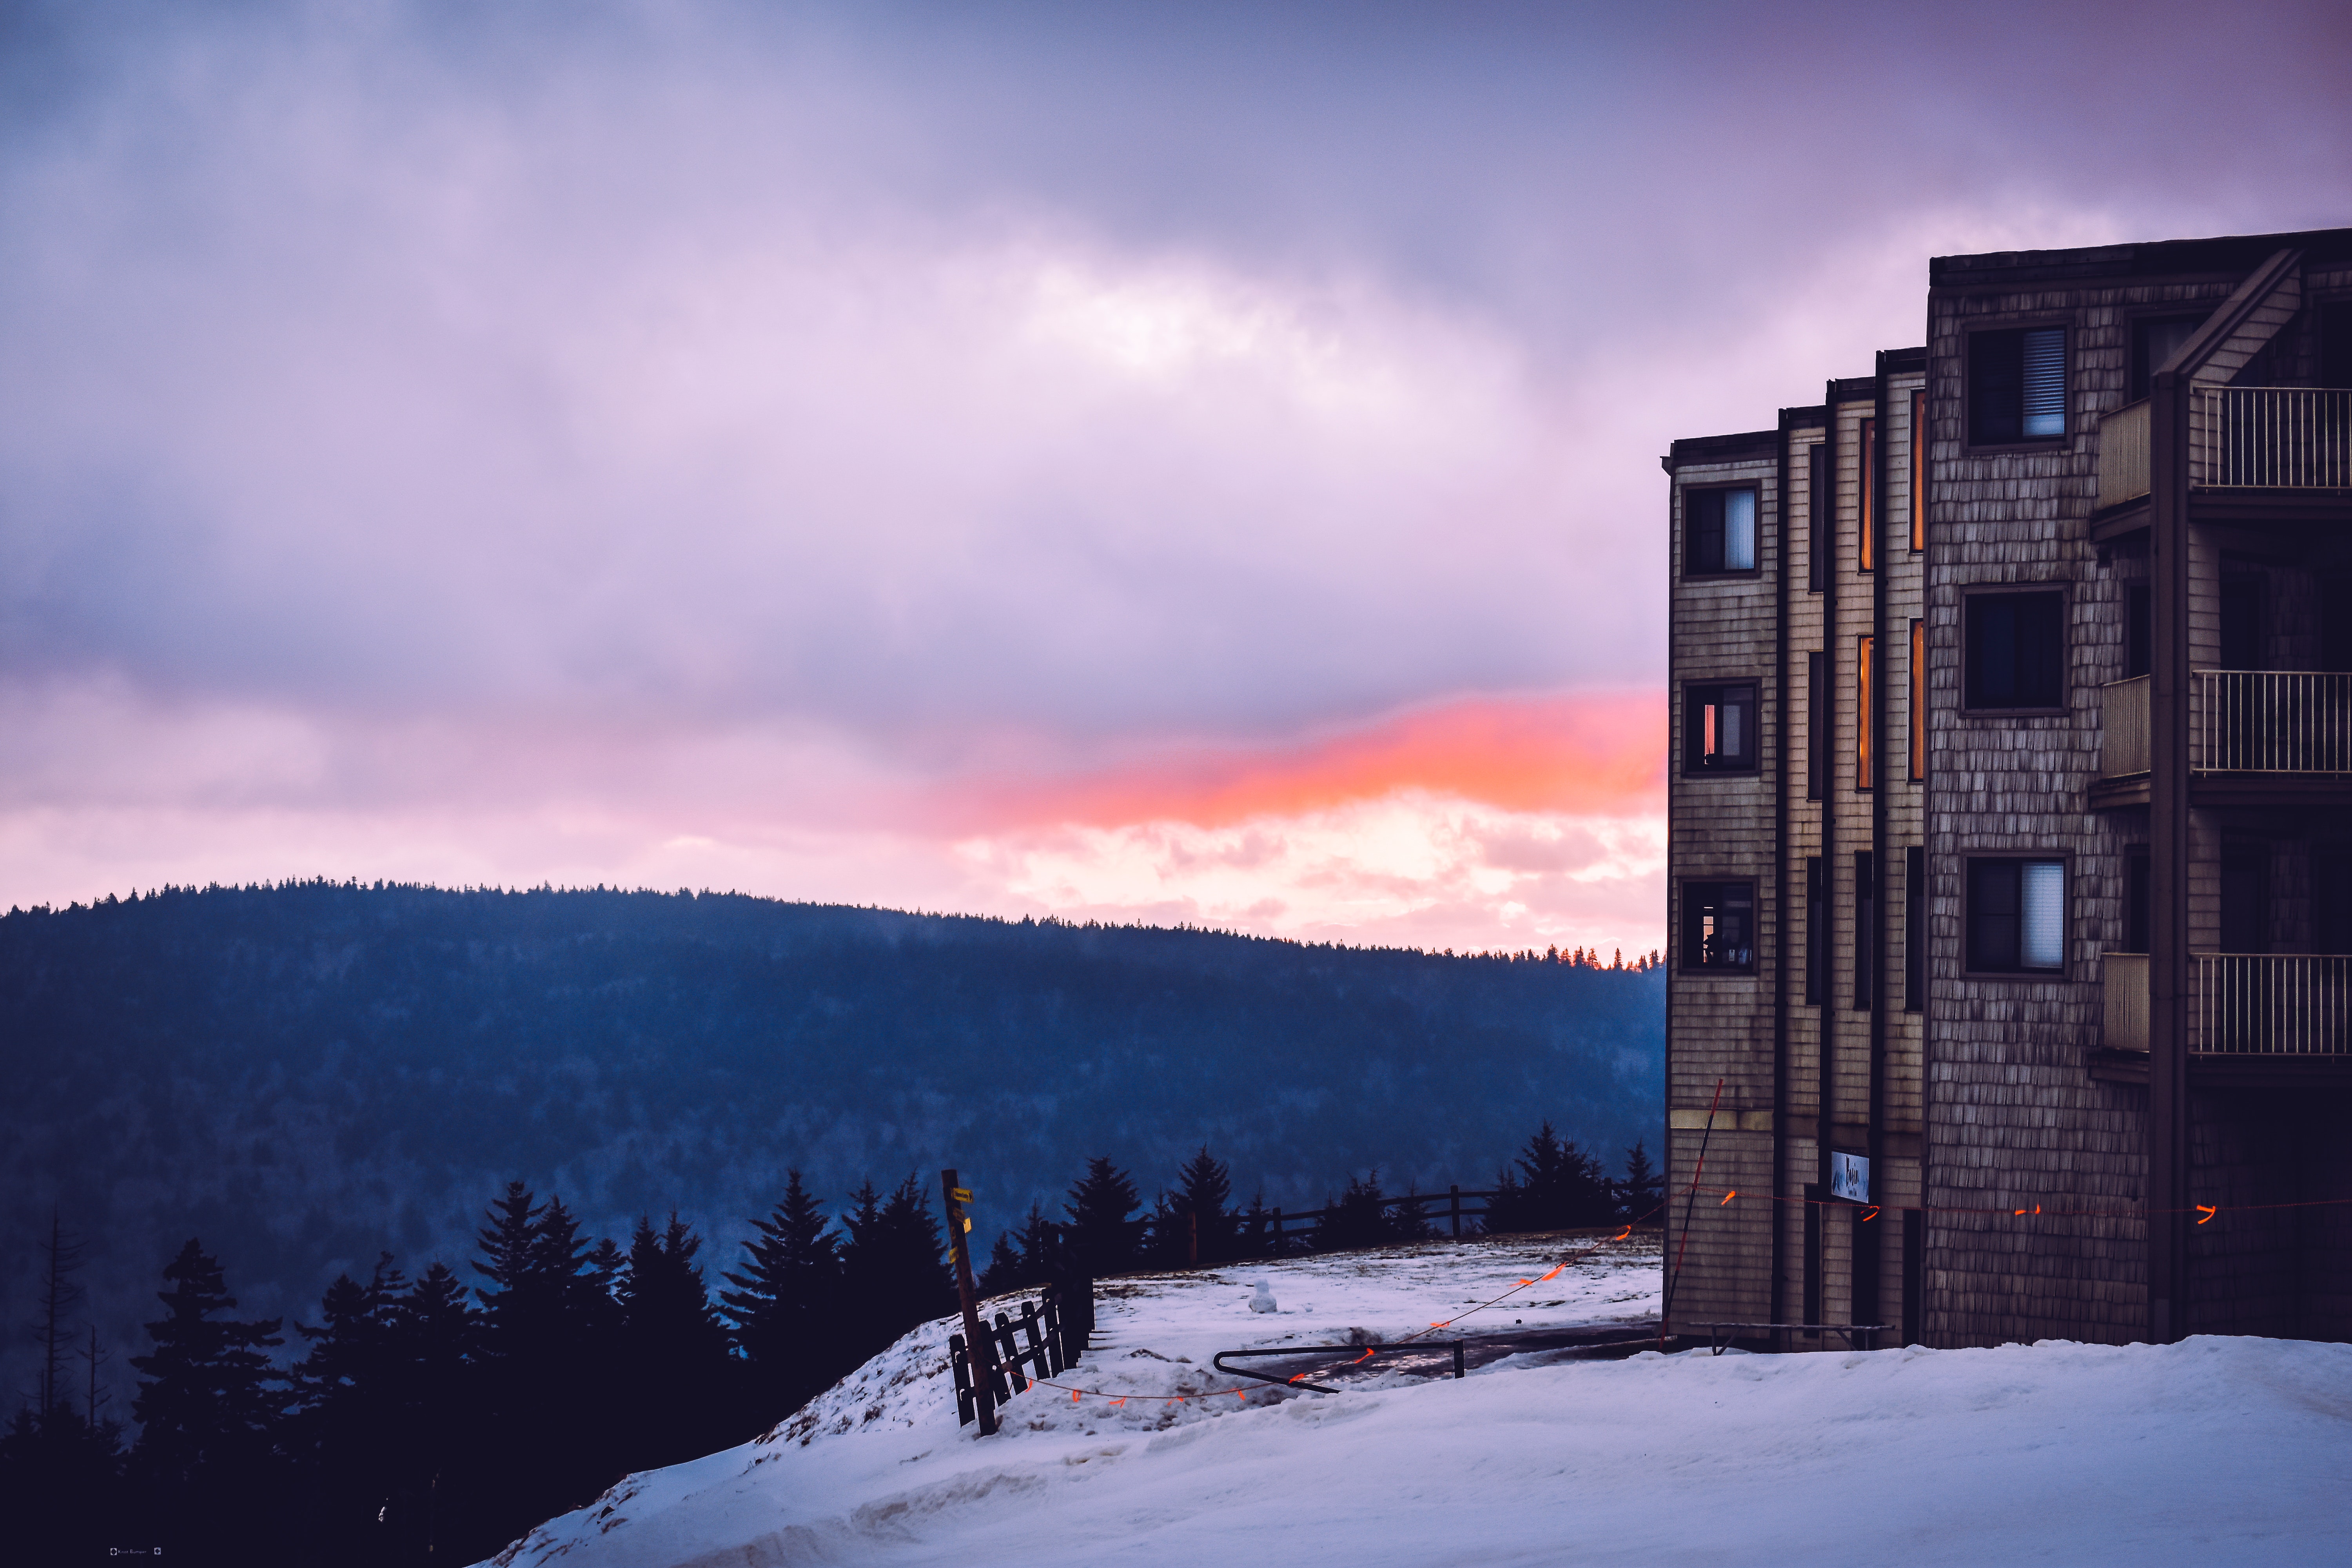
sky, snow, winter, cloud, blue, mountain, tree, freezing, evening, atmosphere, morning, architecture, mountain range, hill station, house, sunlight, alps, sunset, landscape, hill, horizon, meteorological phenomenon, city, dusk, fell, home, afterglow, ice, sunrise, building